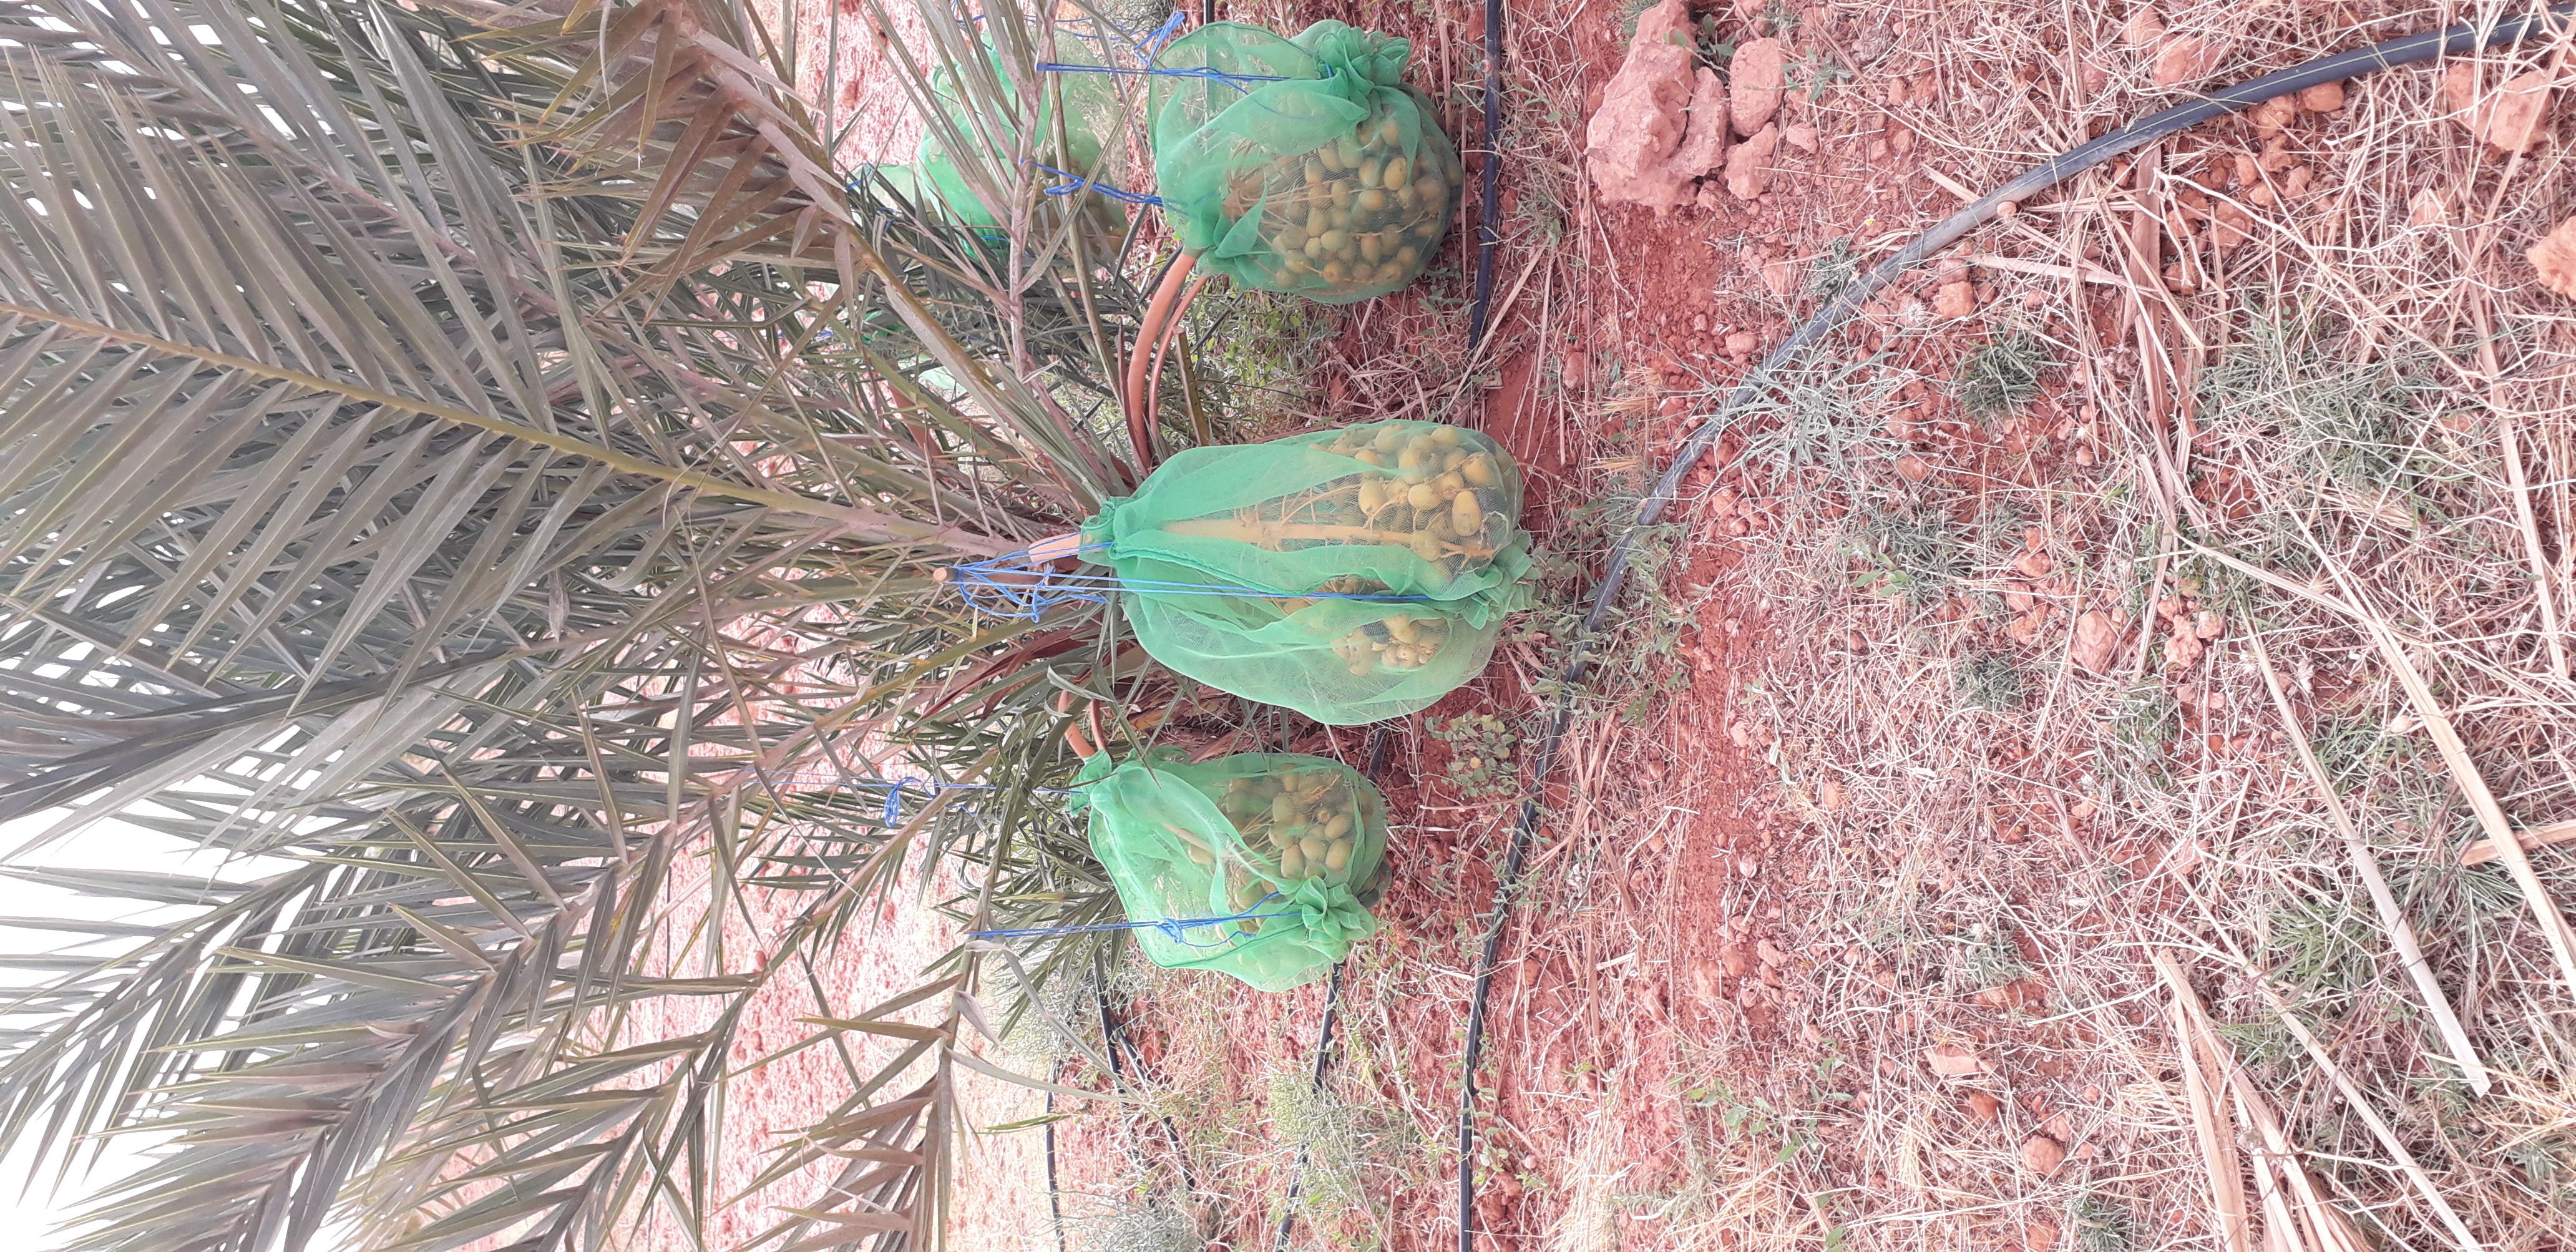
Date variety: Boufagous